Naval Air Station Pensacola shooting

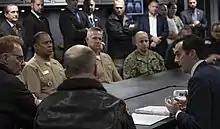
A brief by the FBI on the shooting in Pensacola

On December 8, the FBI said it was treating the shooting as a presumed terrorist attack. The Navy suspended flight training for all Saudi Arabian military aviation students pending the results of the FBI investigation; they will continue to get classroom instruction. Flight training was resumed for all other international students.